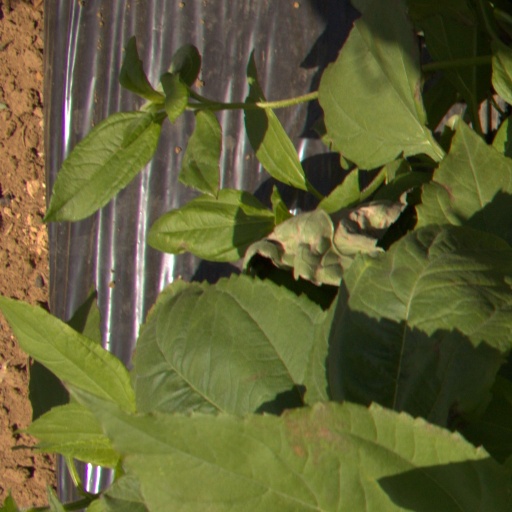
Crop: Jerusalem artichoke